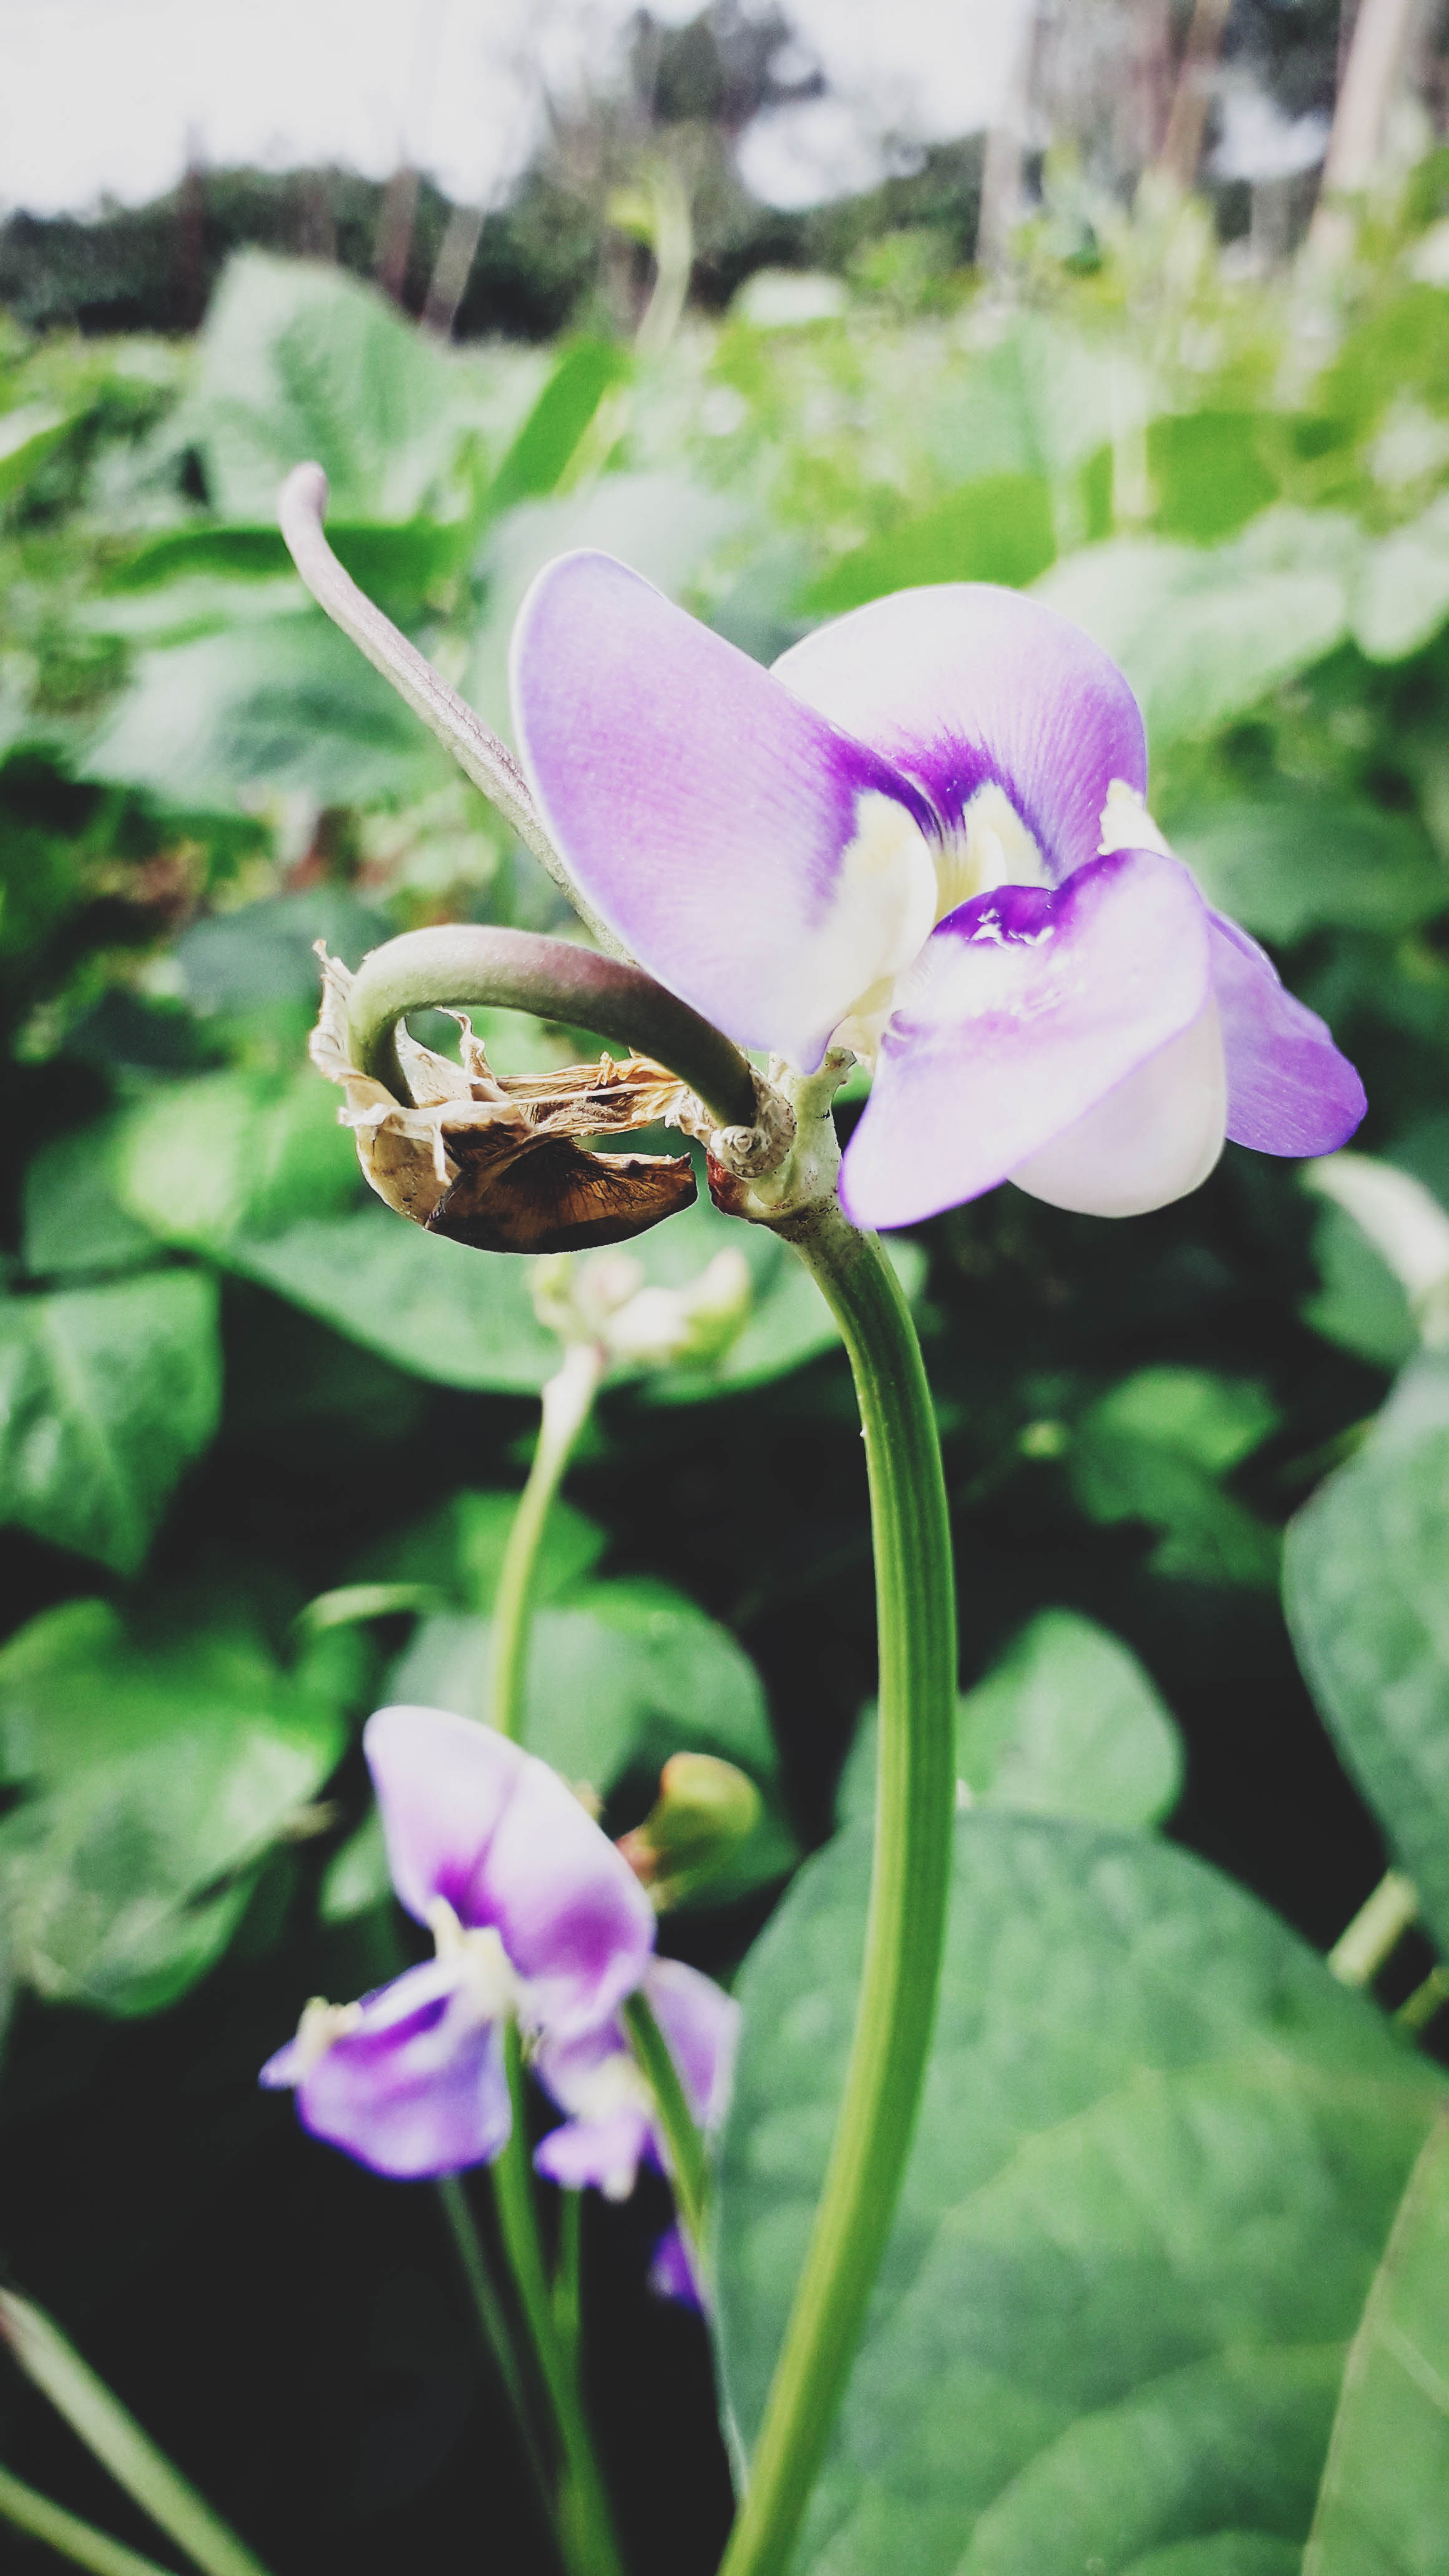
flower, flowering plant, purple, plant, petal, violet, everlasting sweet pea, botany, leaf, spring, sweet pea, wildflower, violet family, sweet peas, viola, Marsh pea, orchid, iris, plant stem, bellflower family, perennial plant